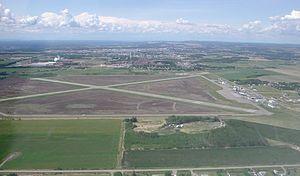
L'aéroport de Fort St. John est un aéroport situé en Colombie-Britannique, au Canada.